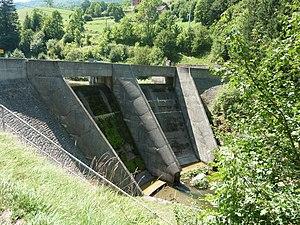
Barrage d'Engins (38)
Engins est une commune française située dans le département de l'Isère en région Auvergne-Rhône-Alpes, autrefois rattachée à l'ancienne province du Dauphiné.